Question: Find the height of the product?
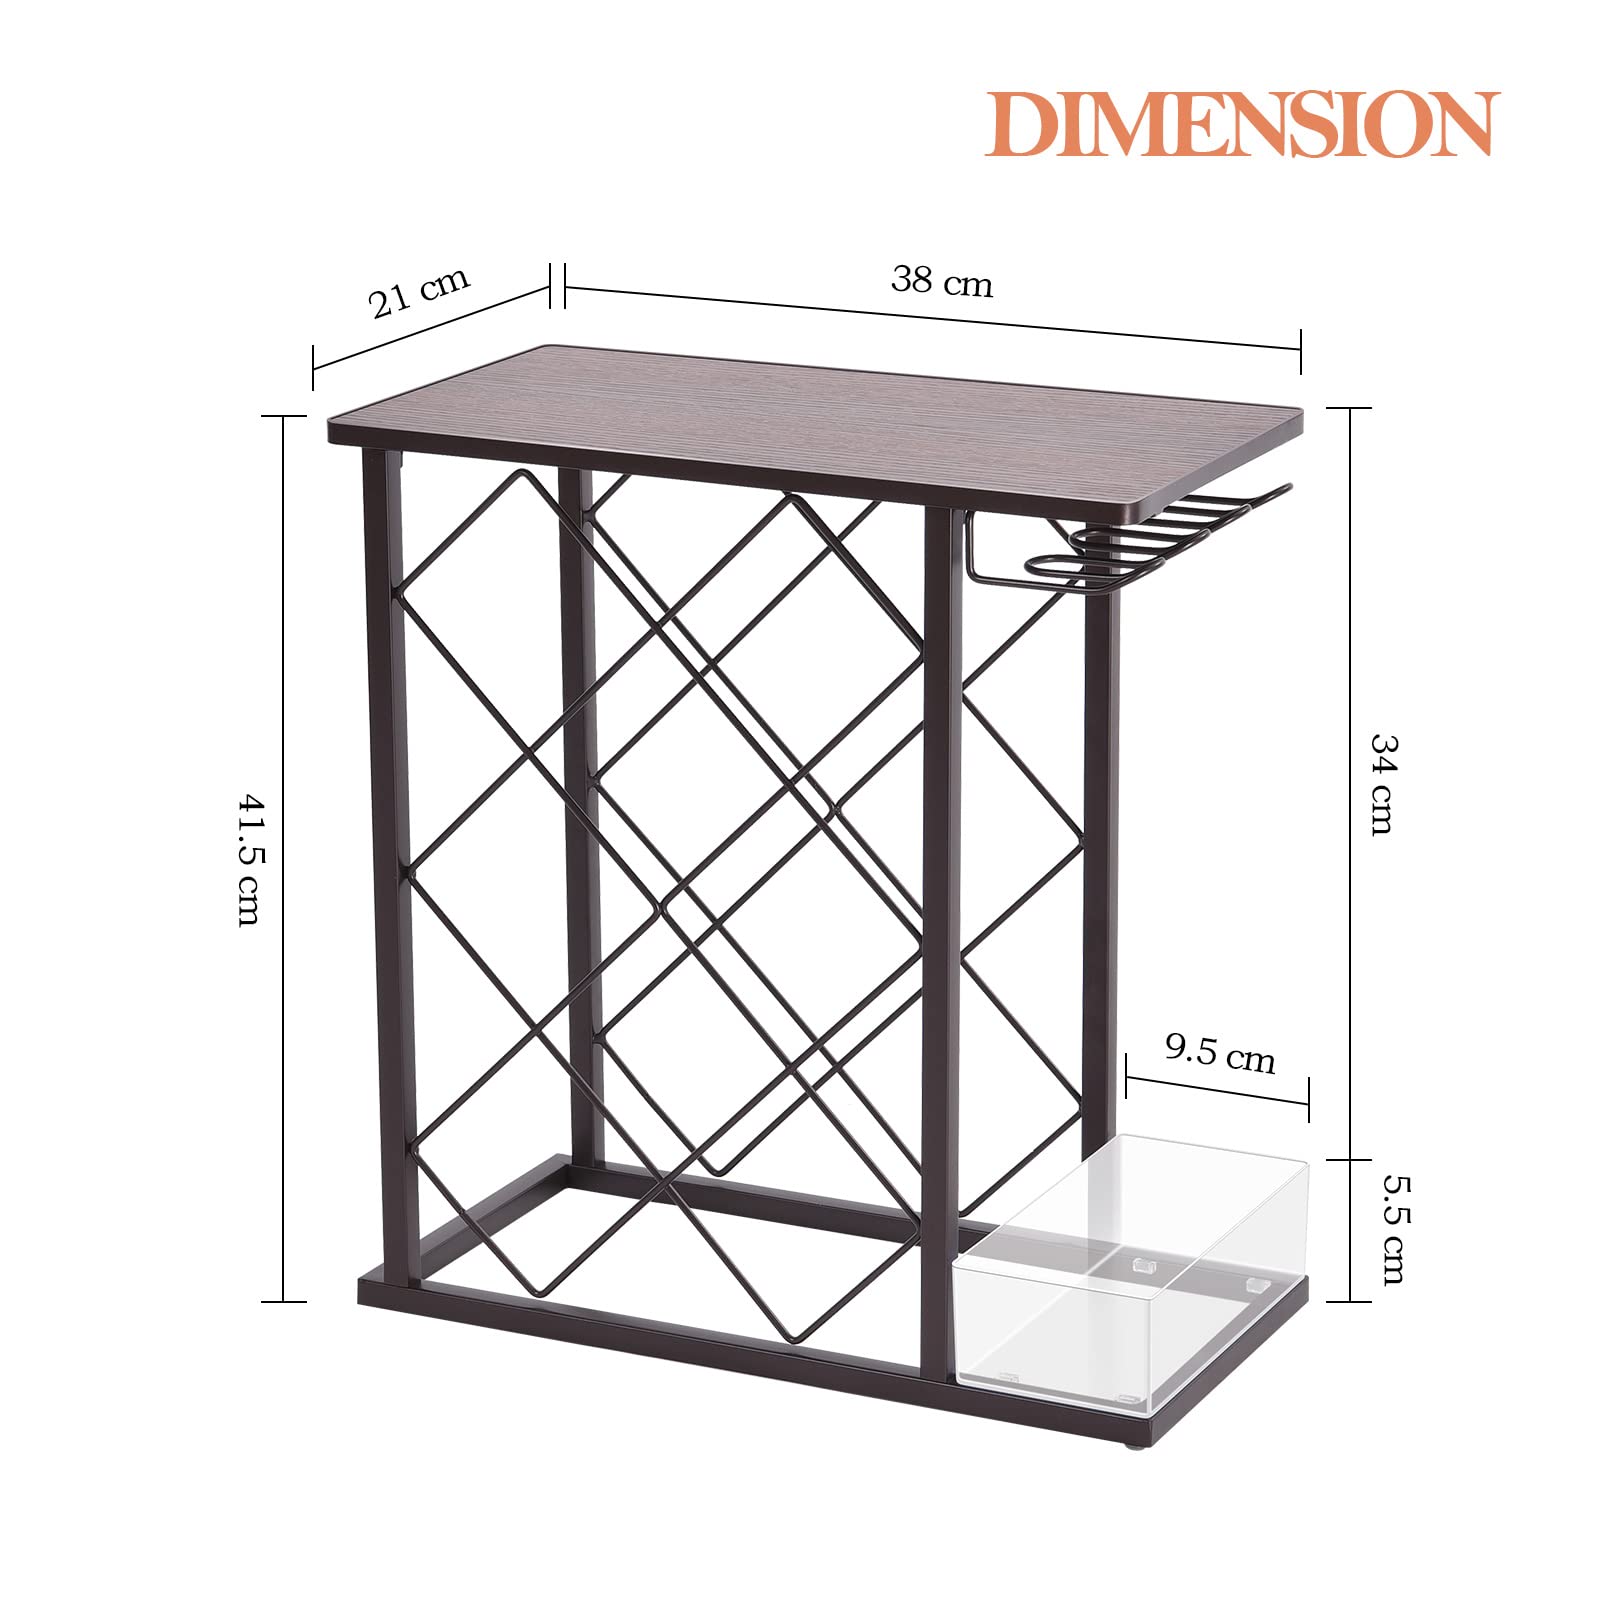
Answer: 41.5 centimetre